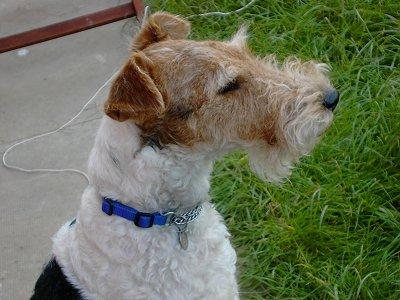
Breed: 226-n000057-wire_haired_fox_terrier